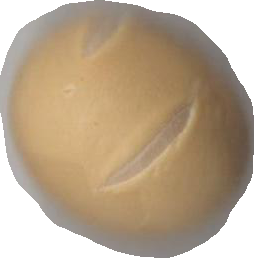
Variety: Dega